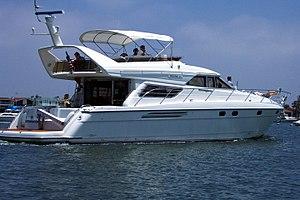
Un bateau est une construction humaine capable de flotter sur l'eau et de s'y déplacer, dirigé par ses occupants. Il répond aux besoins du transport maritime ou fluvial, et permet diverses activités telles que le transport de personnes ou de marchandises, la guerre sur mer, la pêche, la plaisance, ou d'autres services tels que la sécurité des autres bateaux.